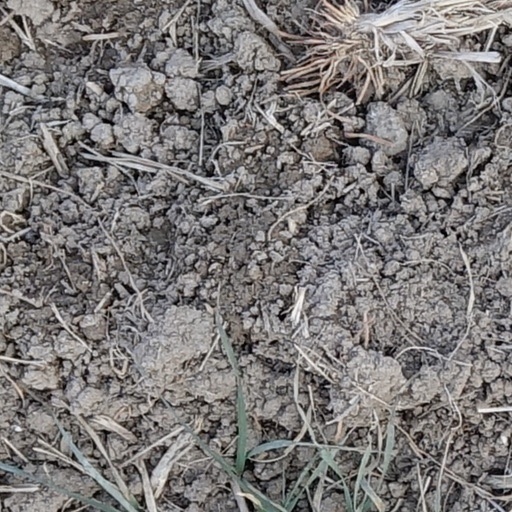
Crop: wheat